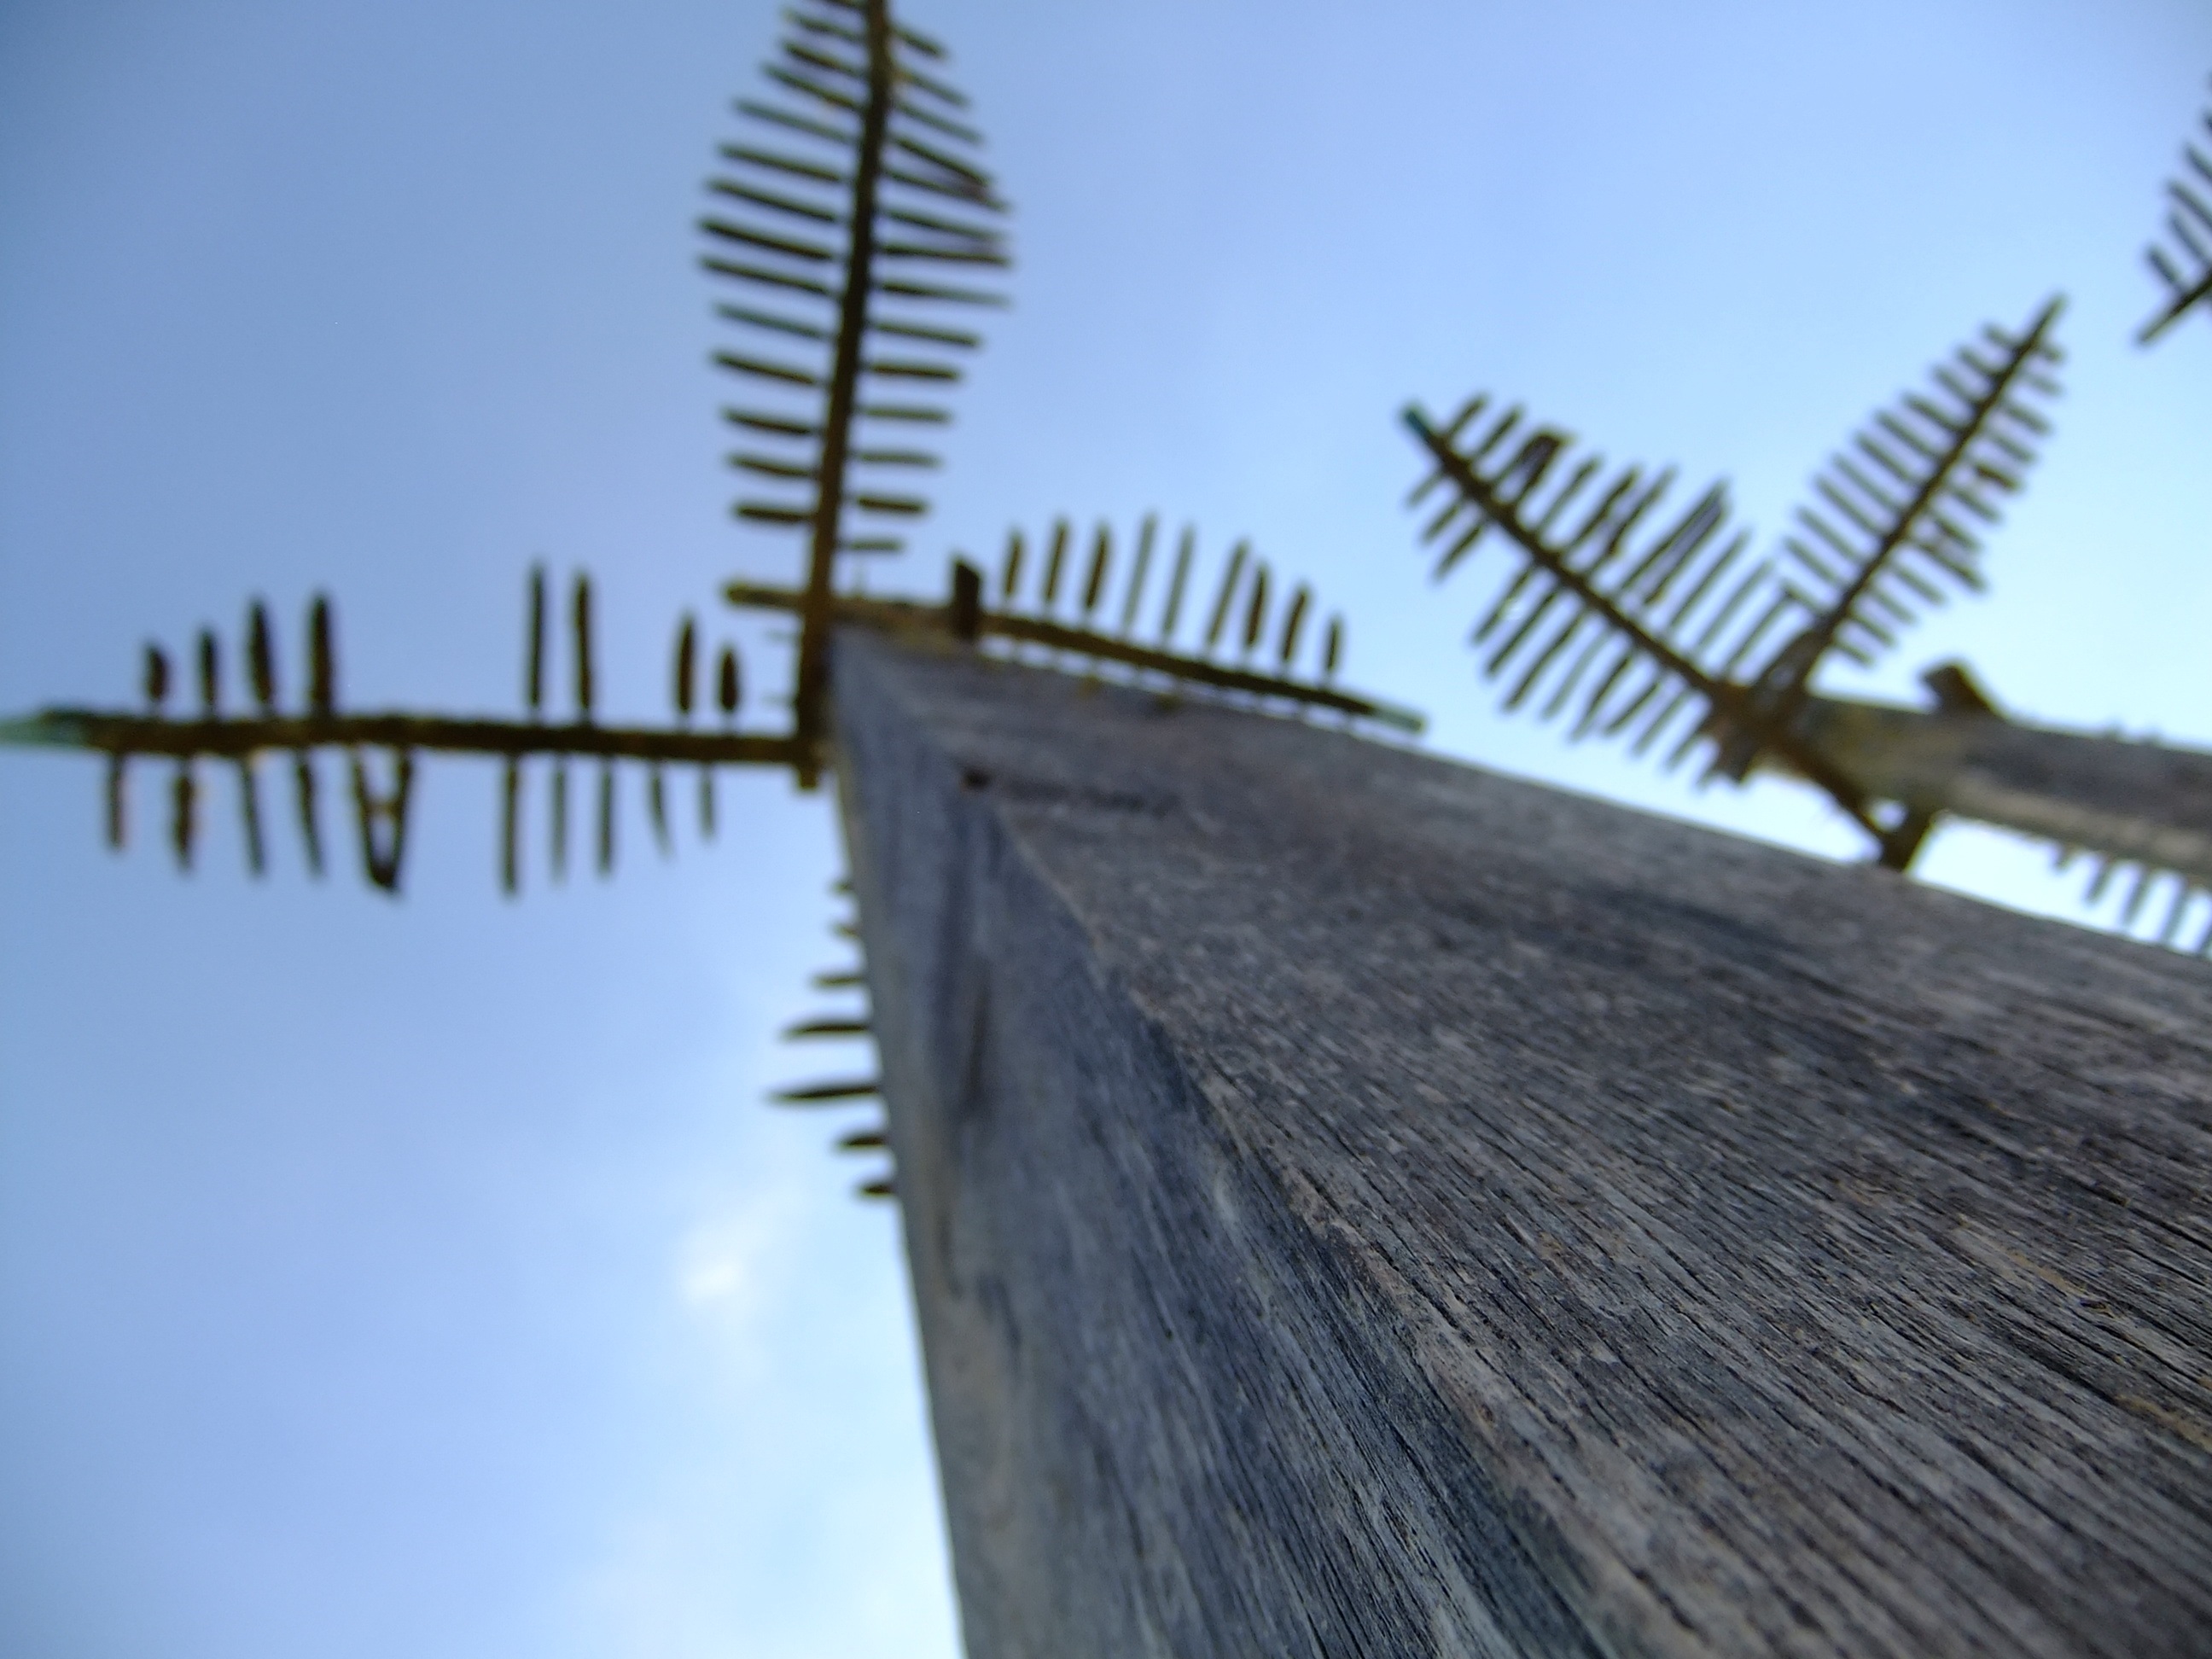
tree, wing, fence, sky, wood, bridge, windmill, wind, line, palm, mast, art, mill, wooden, exotic, wood art, outdoor structure